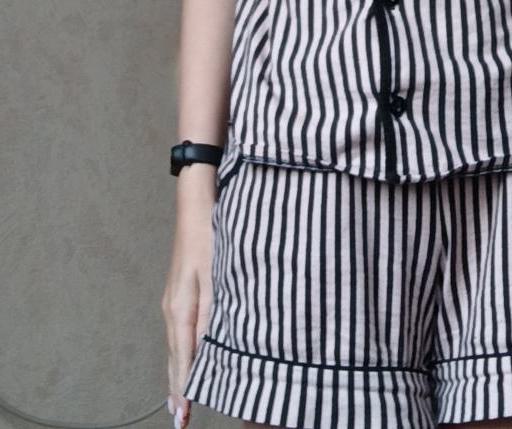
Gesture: no_gesture